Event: Nepal Earthquake
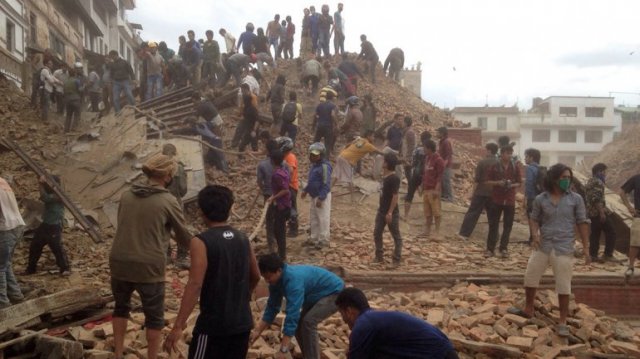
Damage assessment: damage